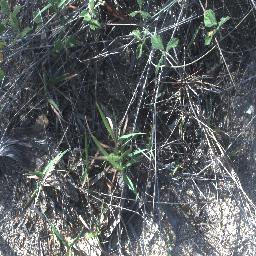
Label: negative